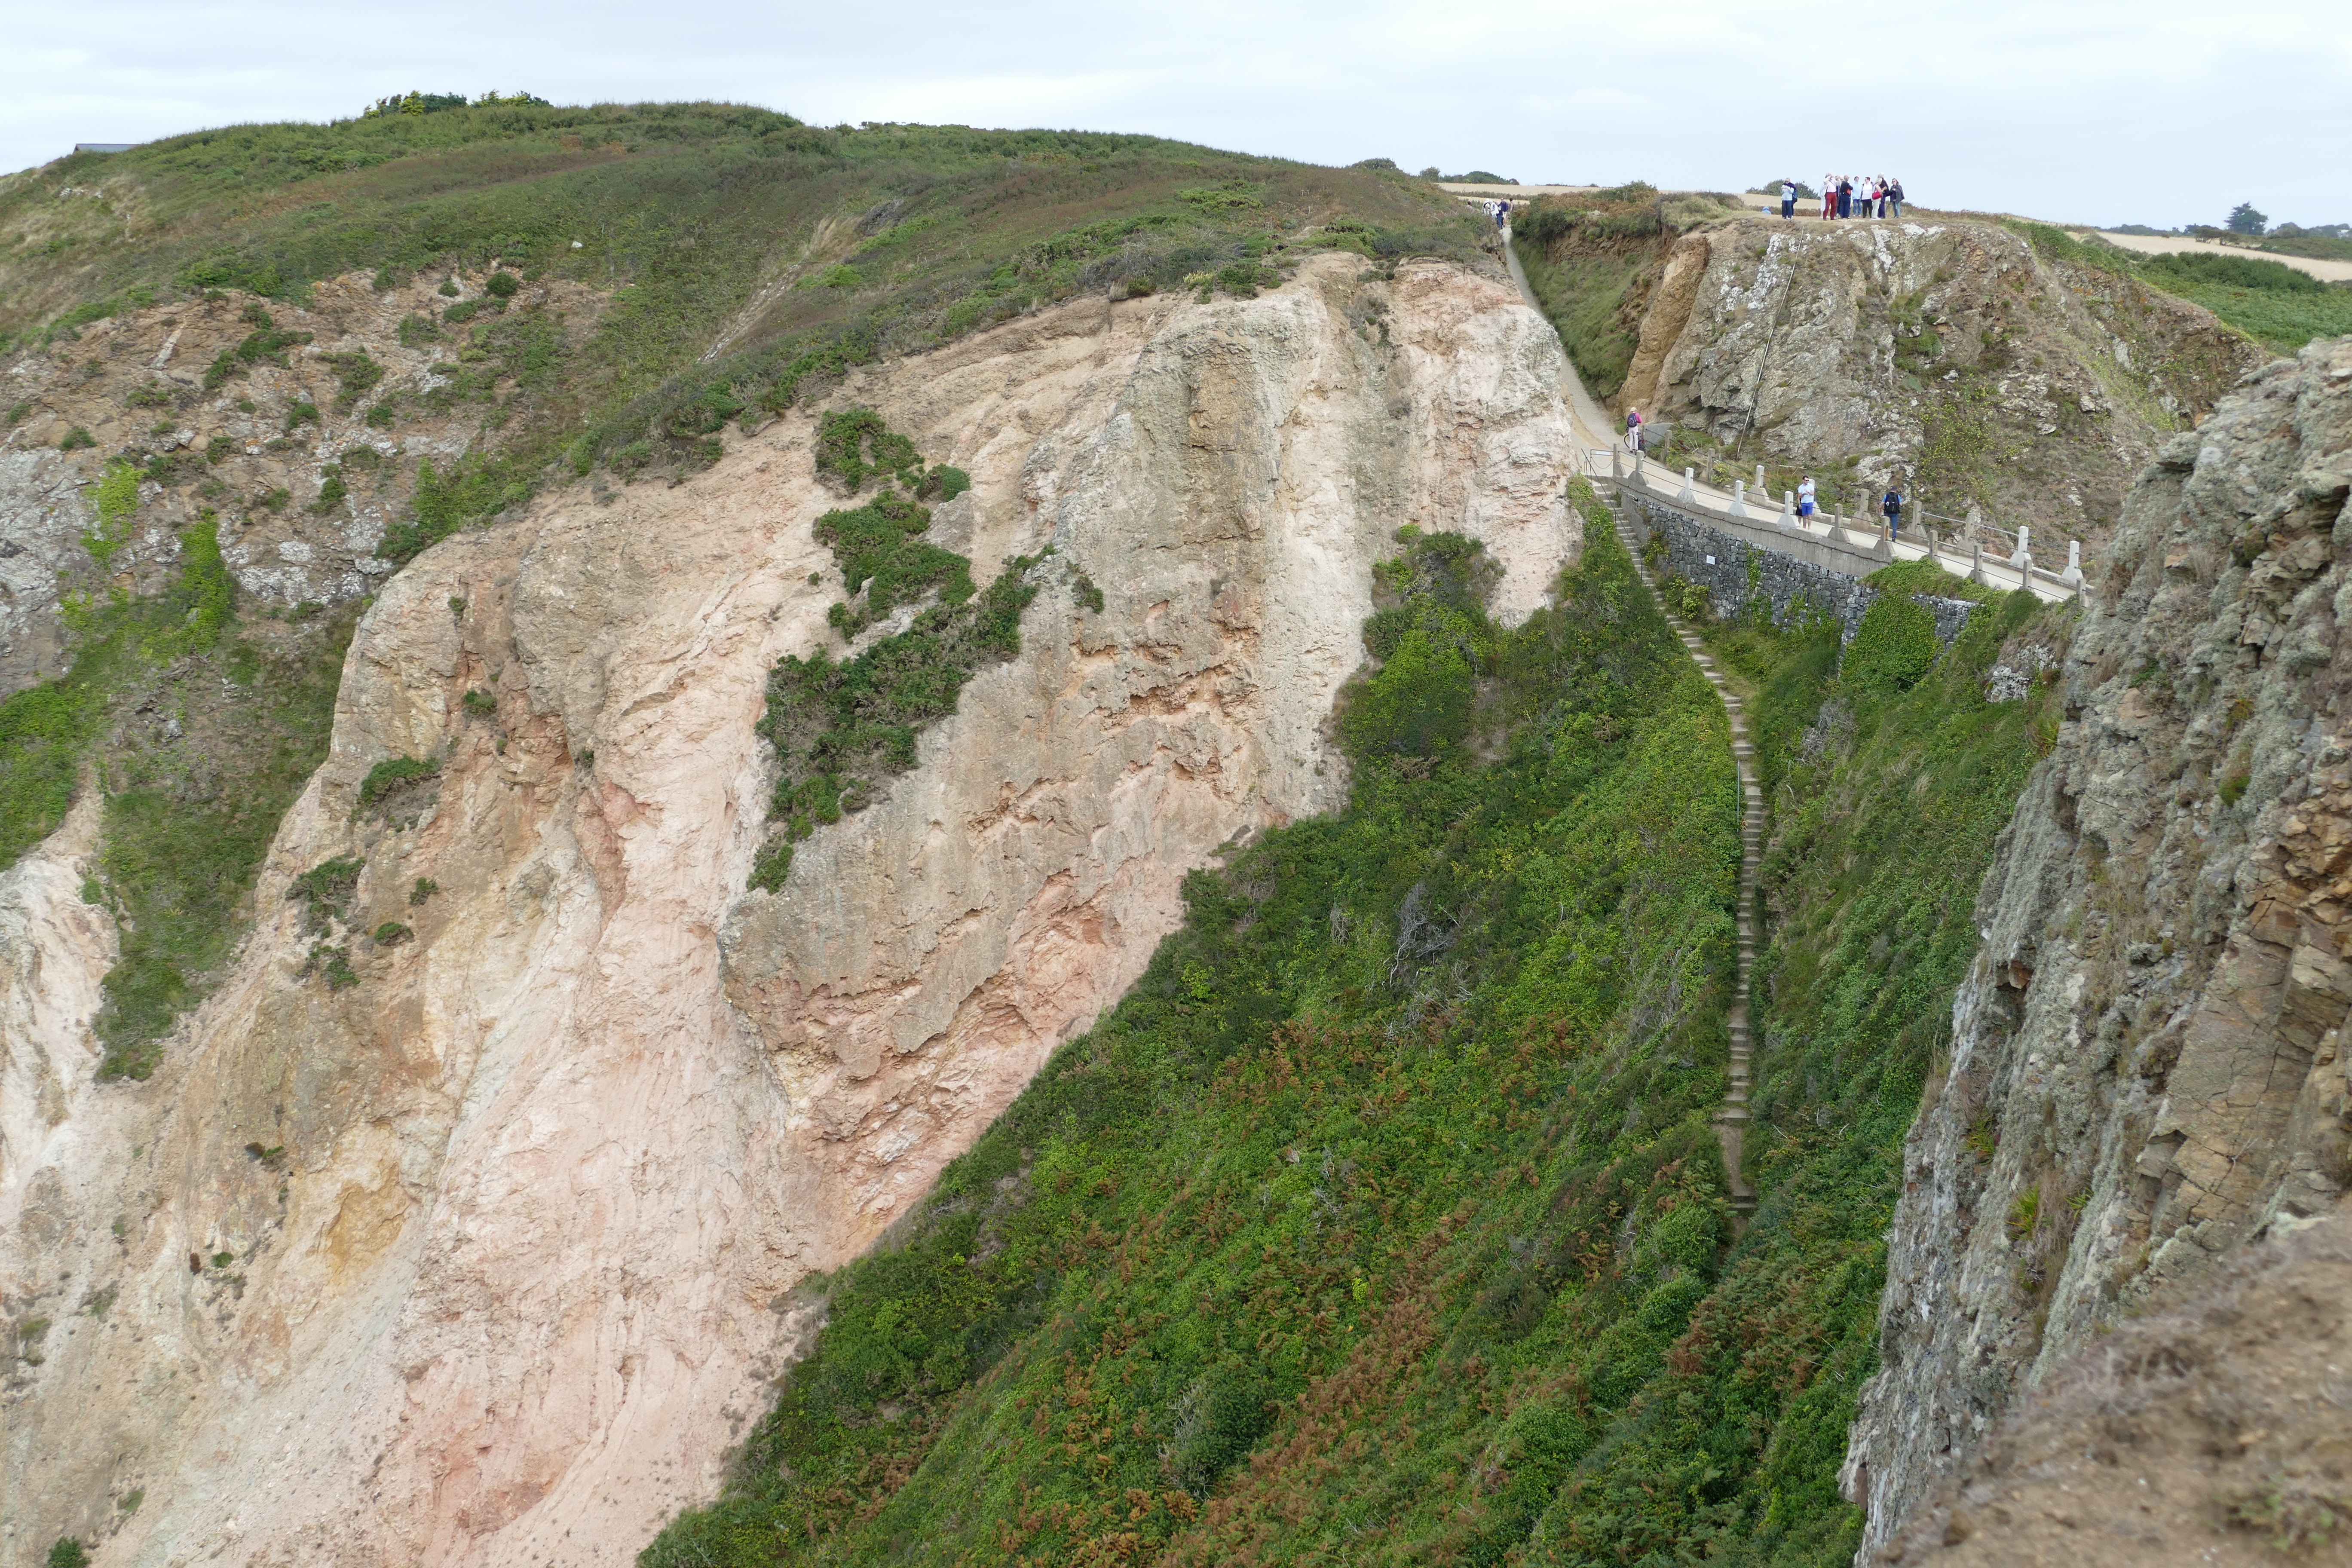
sea, rock, trail, valley, mountain range, cliff, island, steep, canyon, dam, terrain, ridge, waterway, england, geology, cliffs, badlands, ravine, plateau, atlantic, away, quarry, wadi, jersey, united kingdom, landform, channel islands, sark, mountain pass, geological phenomenon, rockfall